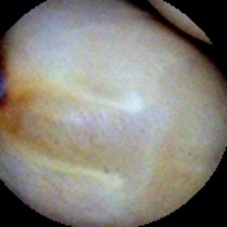
Label: Intact